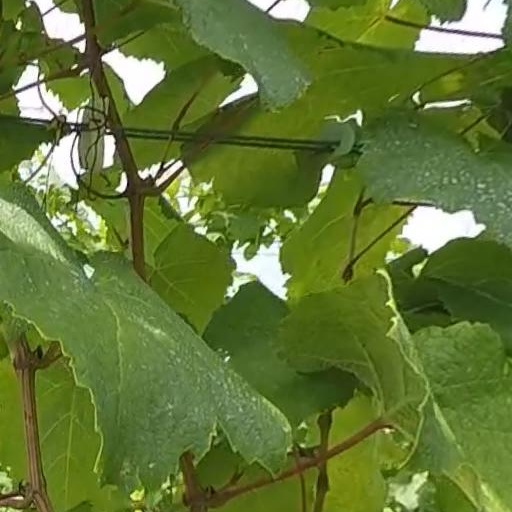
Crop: grape